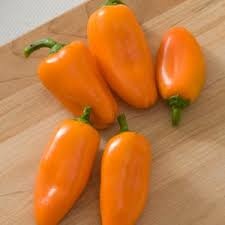
Label: capsicum